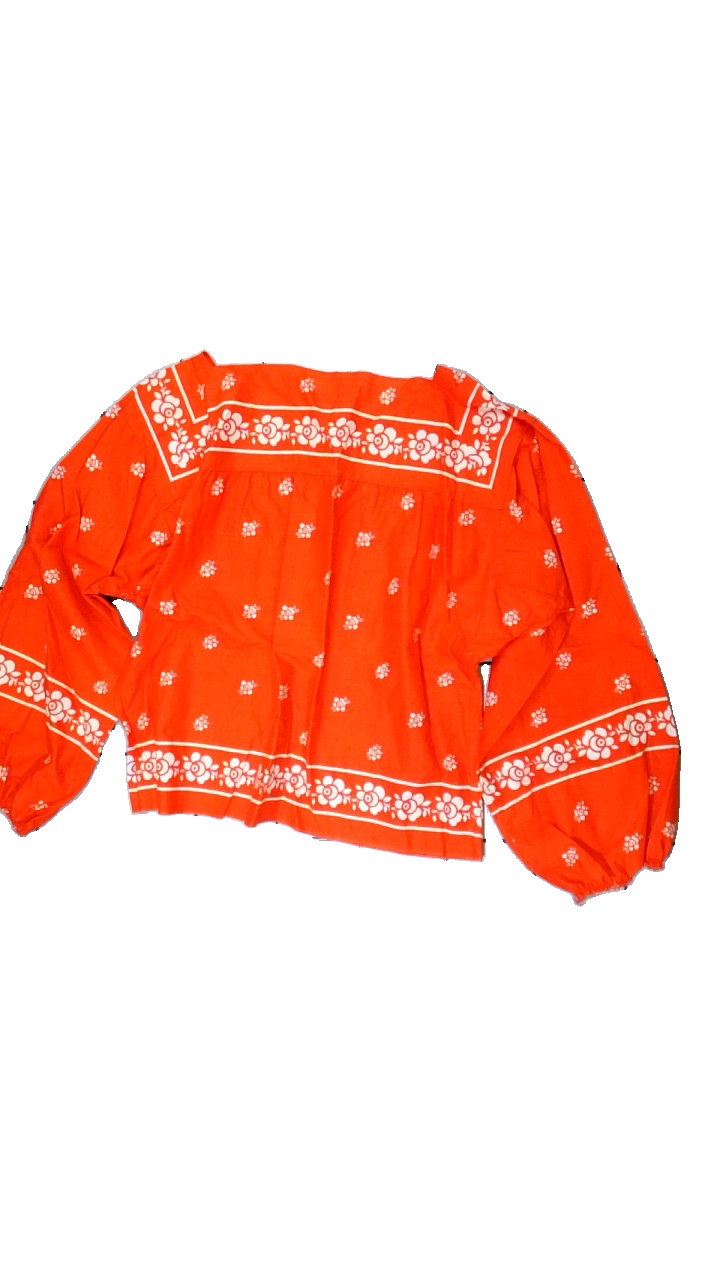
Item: Top (Ladies)
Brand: Missing
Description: röd tröja med vita blommor. egengjord, många lösa trådar vid ärmarna
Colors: Red, White
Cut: Regular
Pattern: Floral print
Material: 100% cotton
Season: All
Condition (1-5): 2
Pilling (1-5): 5
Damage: många lösa trådar vid båda ärmarna
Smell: Minor
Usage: Export
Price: <50